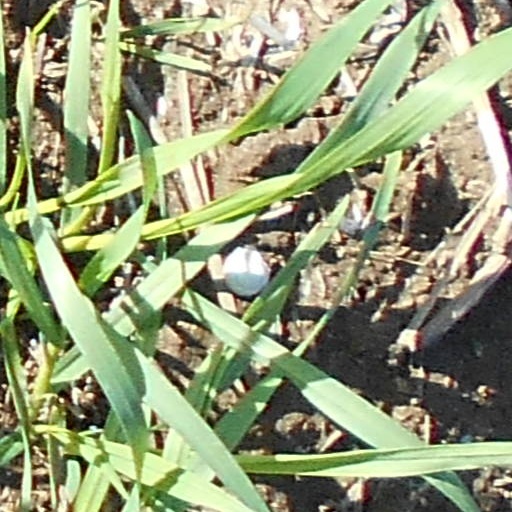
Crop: wheat